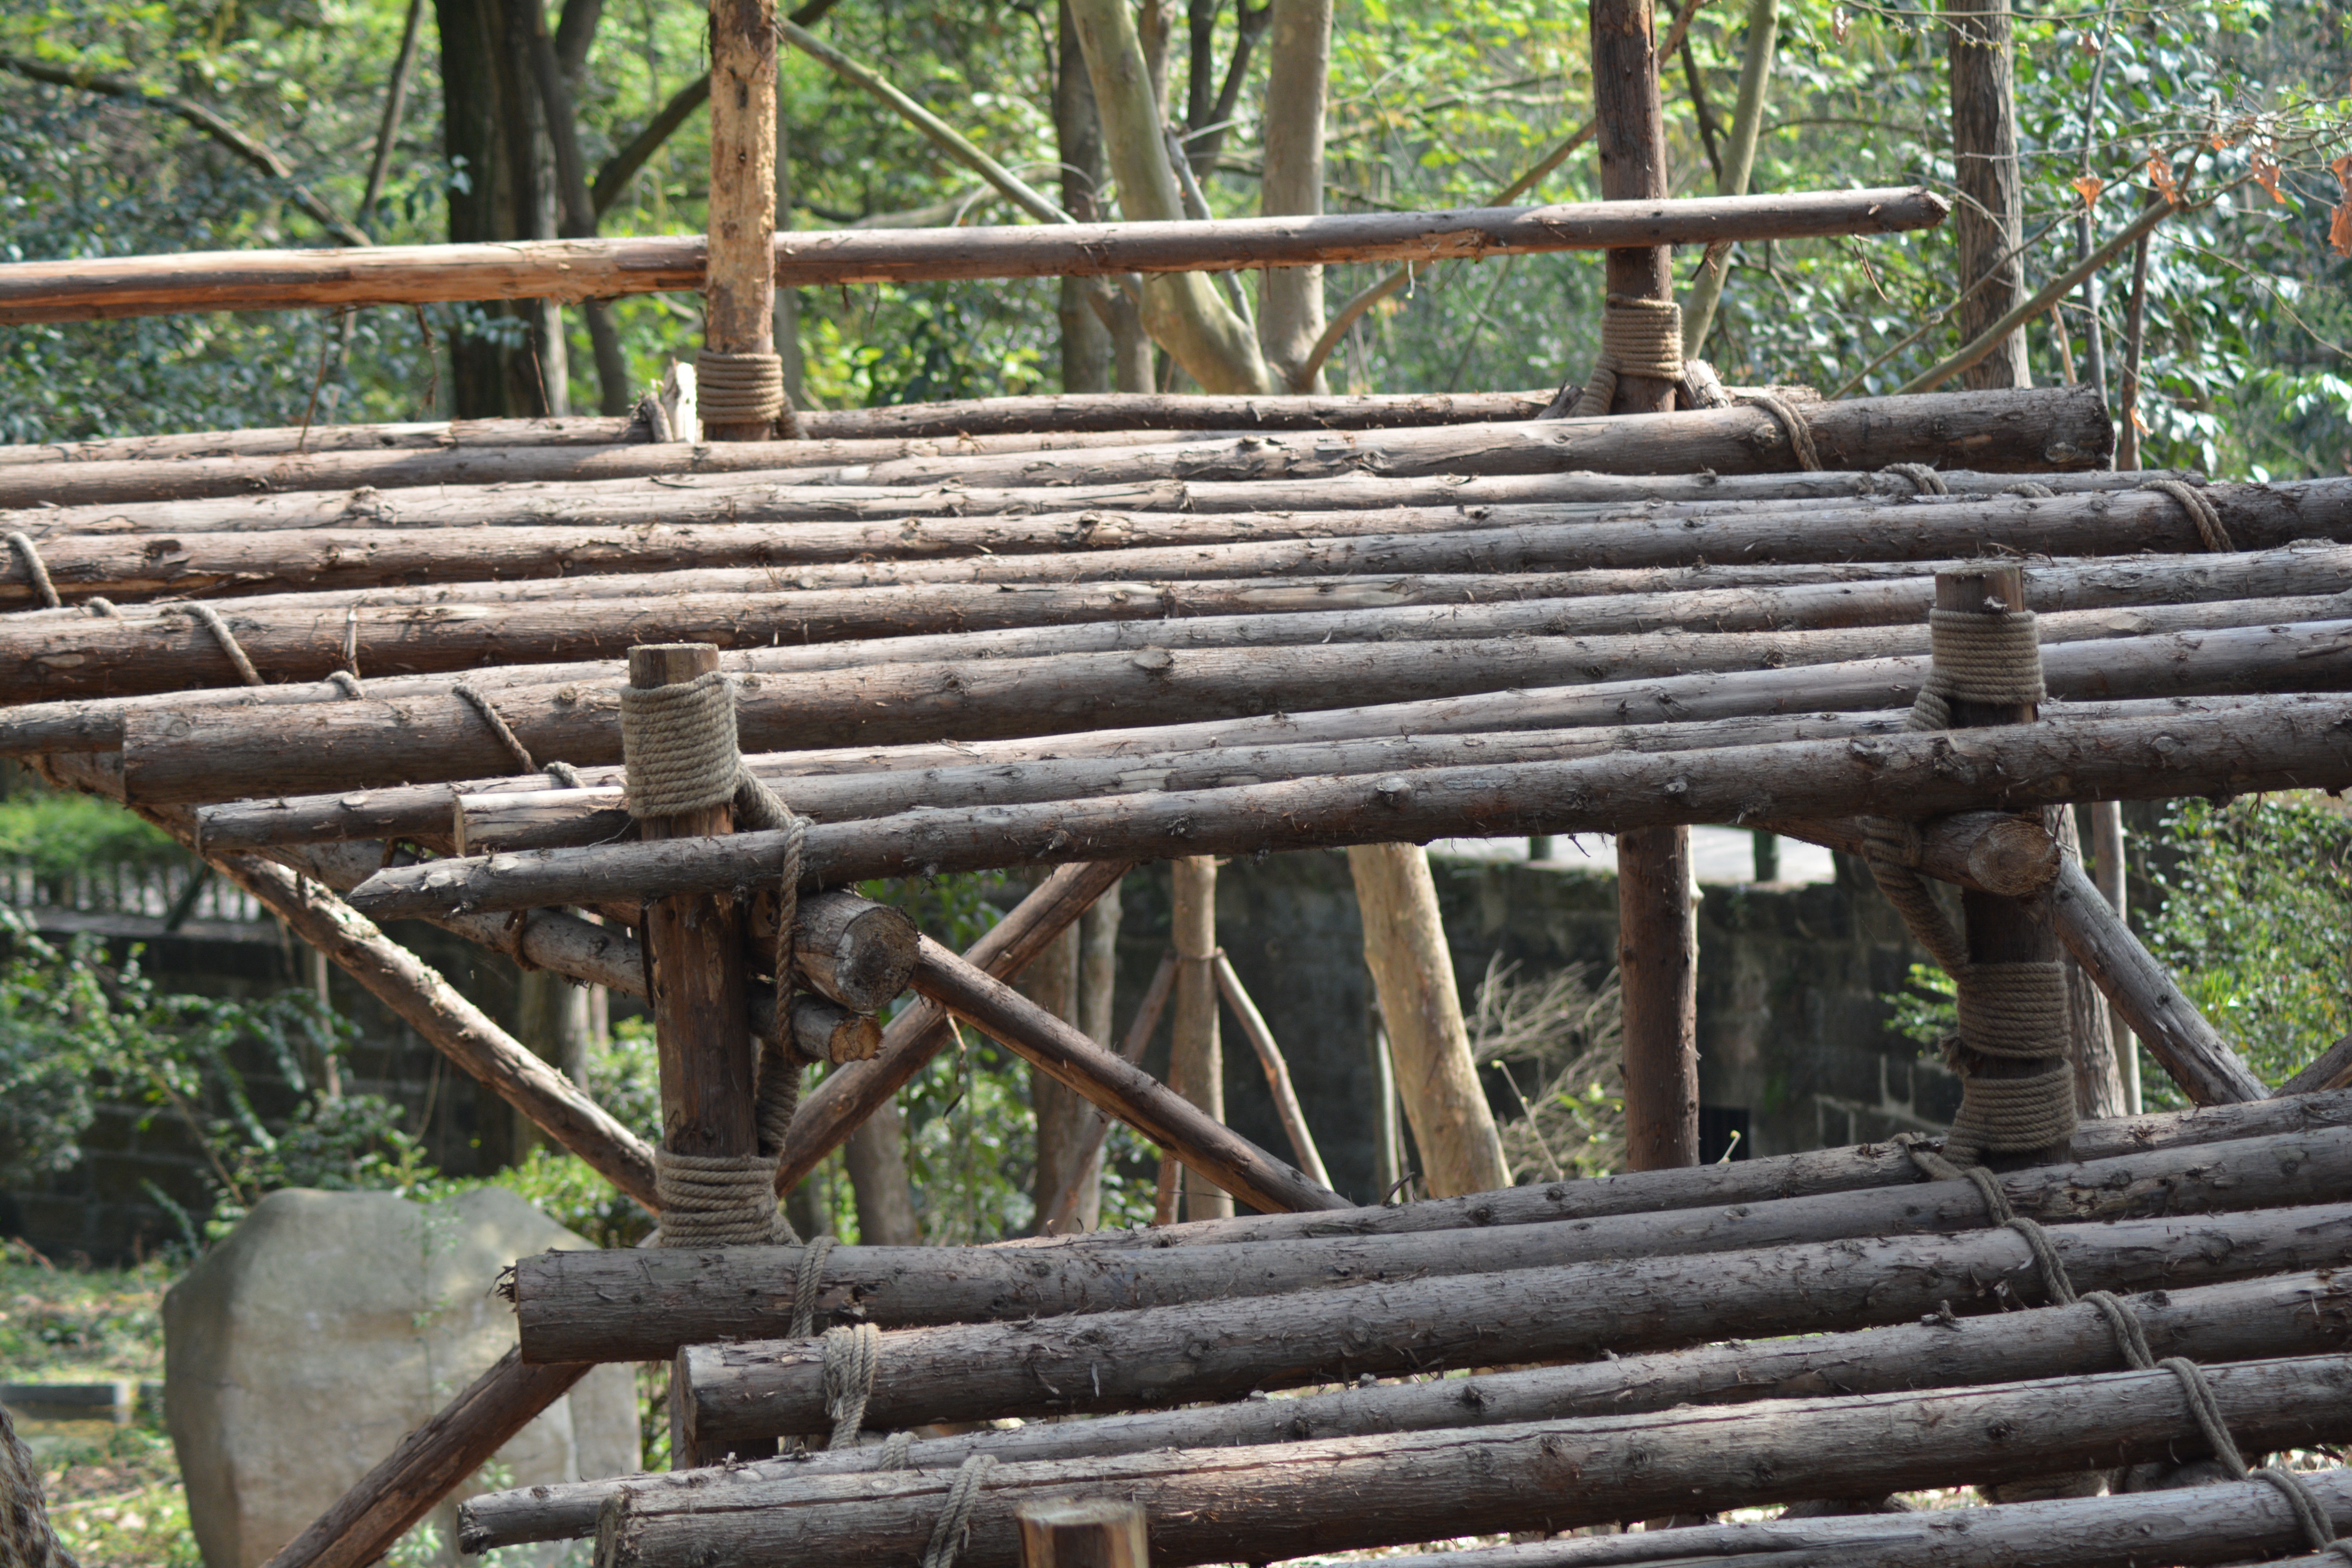
forest, wood, jungle, outdoor structure